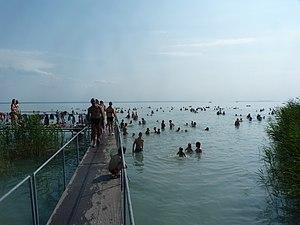
Le tourisme en Hongrie est une activité économique importante pour le pays. La Hongrie est une destination touristique privilégiée, réputée pour son patrimoine historique, son activité balnéaire, sa gastronomie, son folklore et ses paysages. Sa position au centre de l'Europe facile d'accès, ses prix relativement bas et sa sécurité sur place ont largement contribué à son succès.